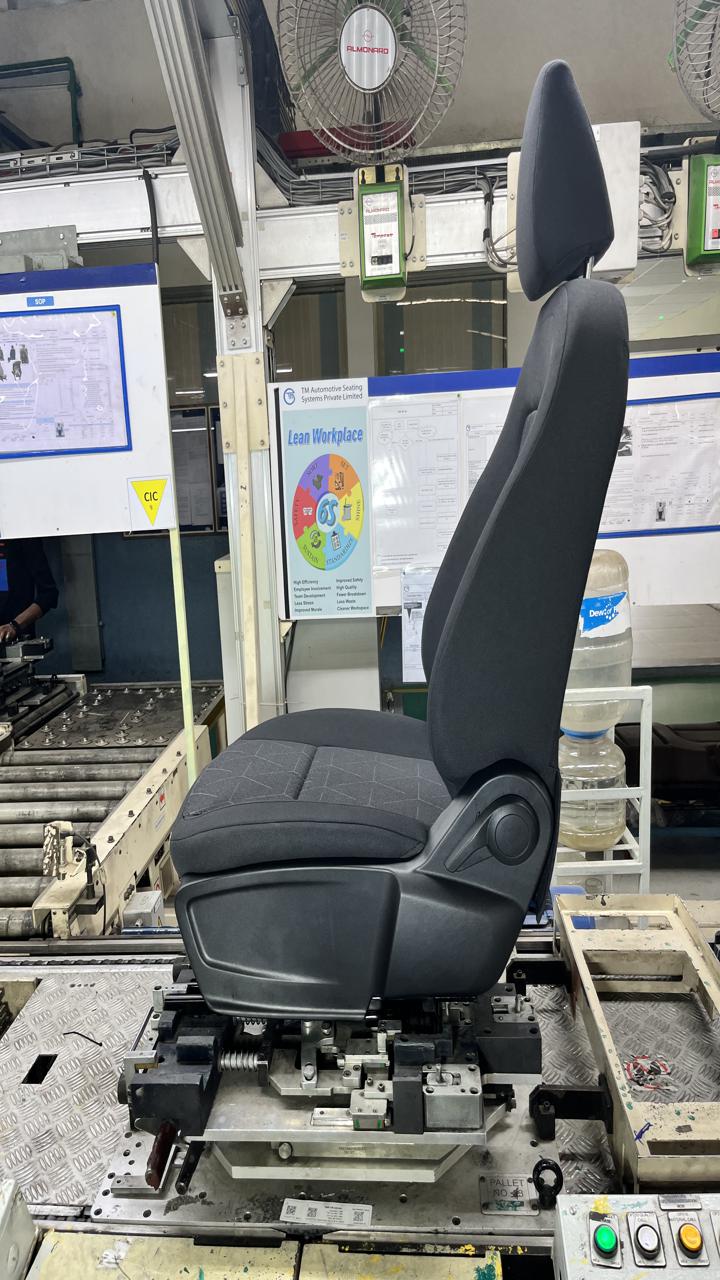
Label: Knob